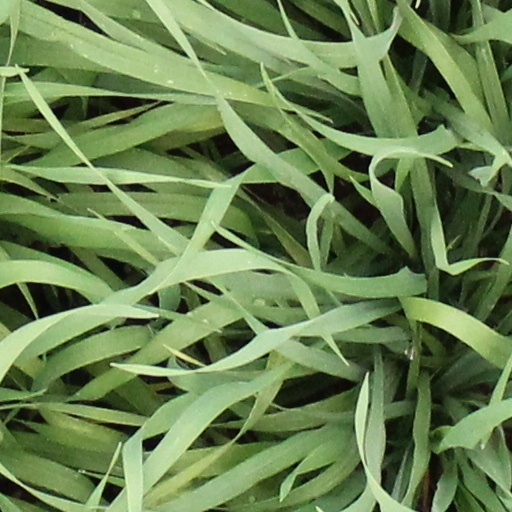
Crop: wheat